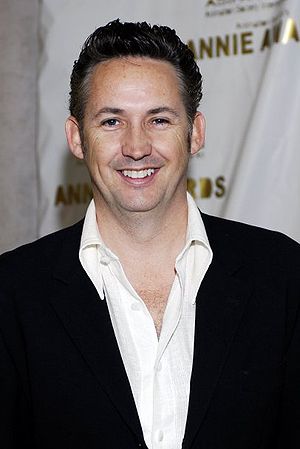
Harland Williams
Harland Michael Williams er en Canadisk skuespiller, komiker, forfatter, kunstner, musiker og radiopersonlighed.